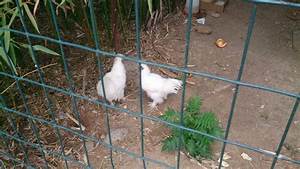
Label: gallina